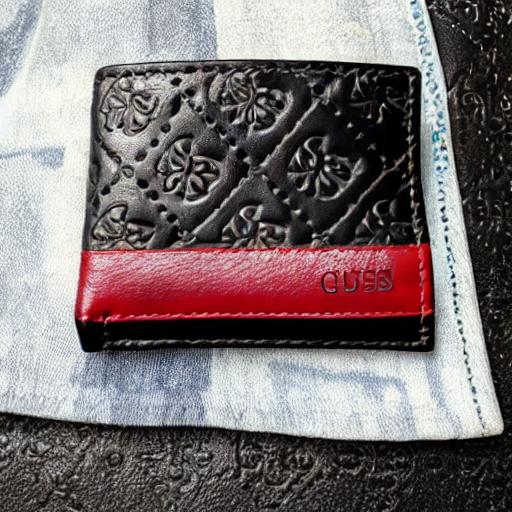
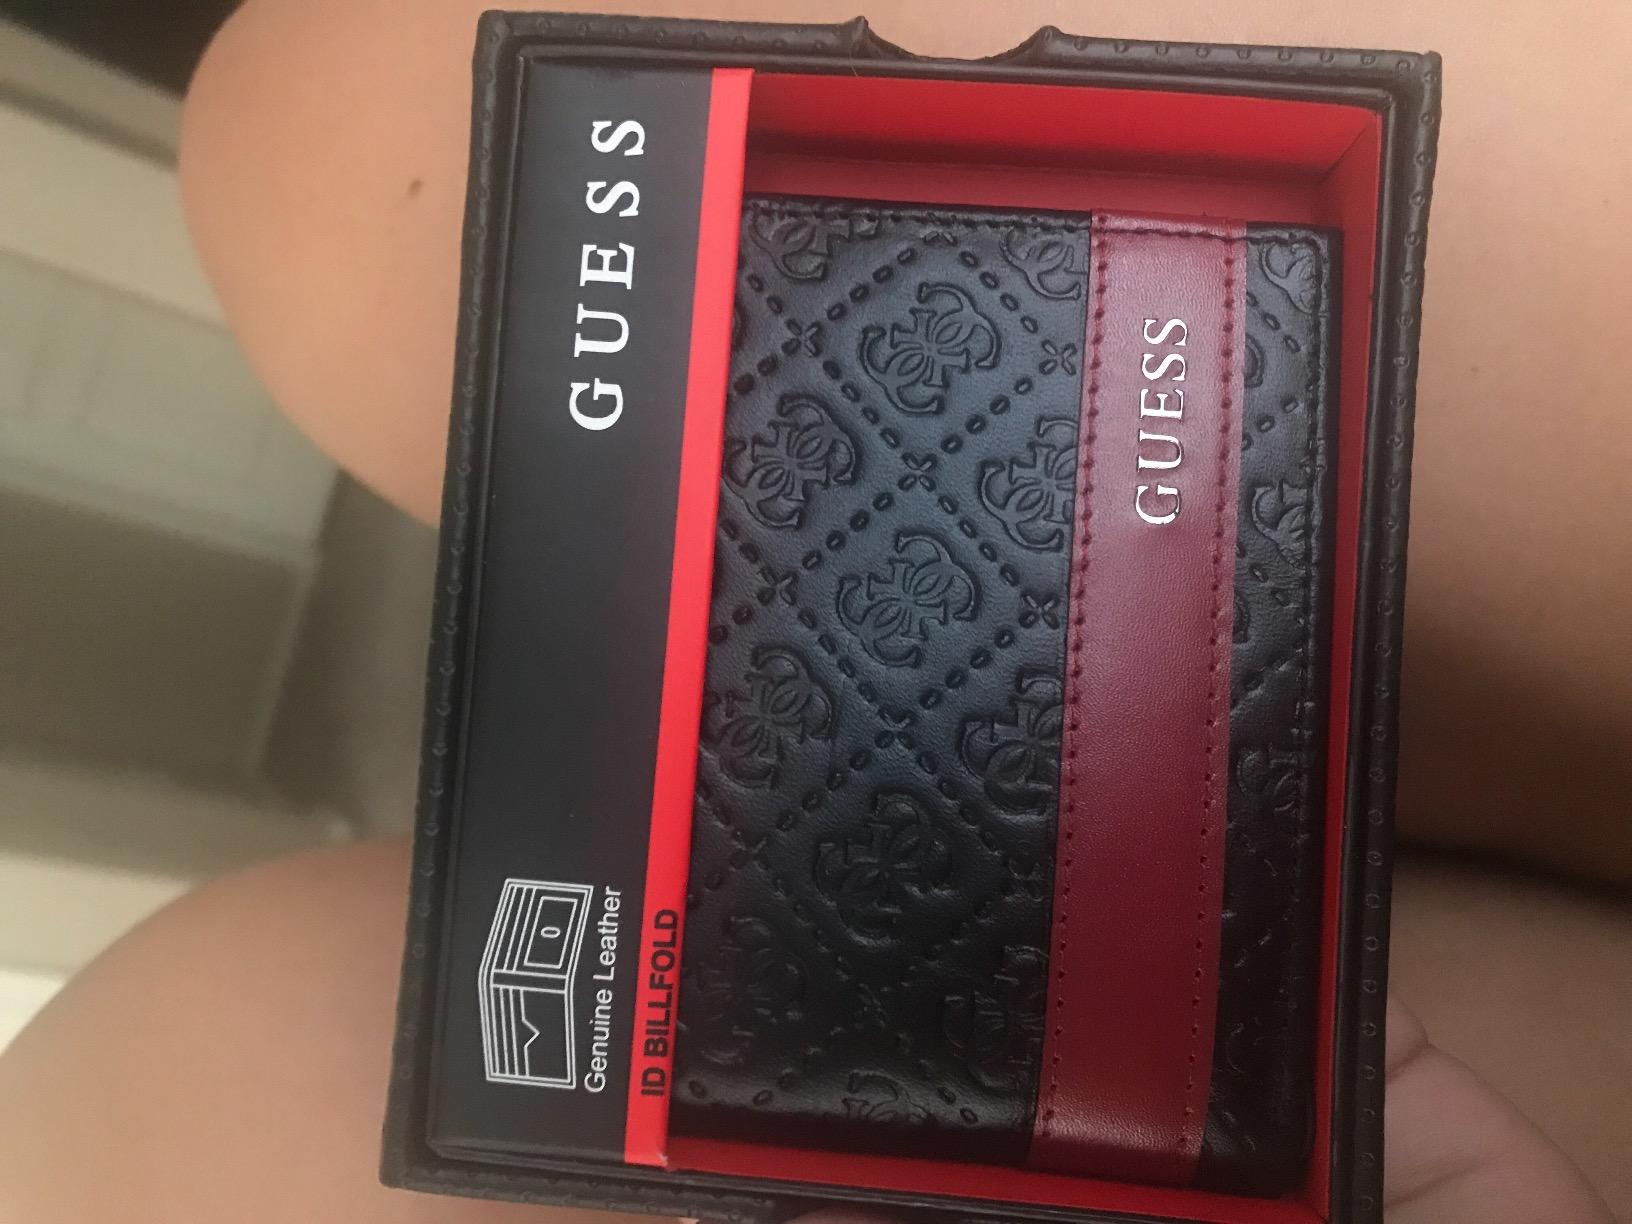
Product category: accessories_wallet
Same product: no